Orthodox Church of Ukraine

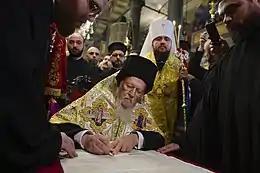
Patriarch Bartholomew signing the tomos, Epiphanius I of Ukraine wearing a white klobuk stands behind him

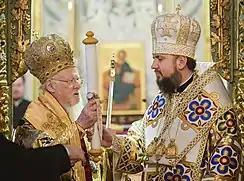
Patriarch Bartholomew (left) handing the tomos to Metropolitan Epiphanius (right)

On 5 January 2019, Bartholomew I of Constantinople and Metropolitan Epiphanius celebrated a Divine Liturgy in St. George's Cathedral in Constantinople. The Tomos was signed thereafter, also in St. George's Cathedral. The Tomos "had come into force from the moment of its signing." The signing of the tomos officially established the autocephalous Orthodox Church of Ukraine.